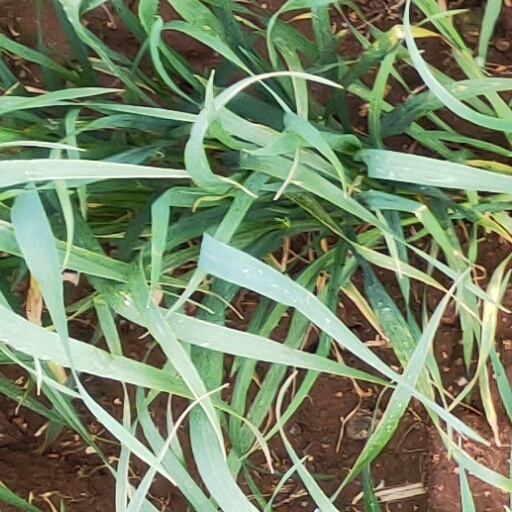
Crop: wheat